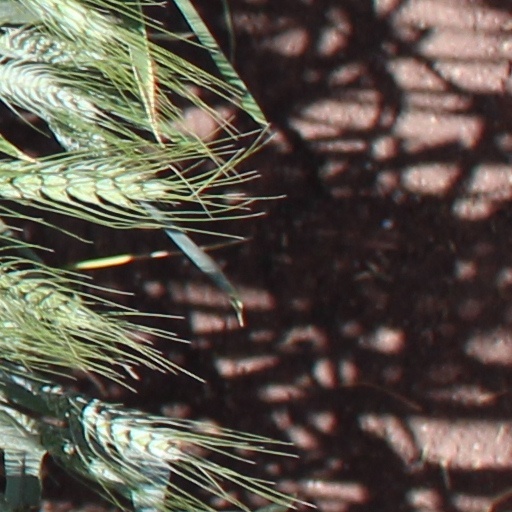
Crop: wheat